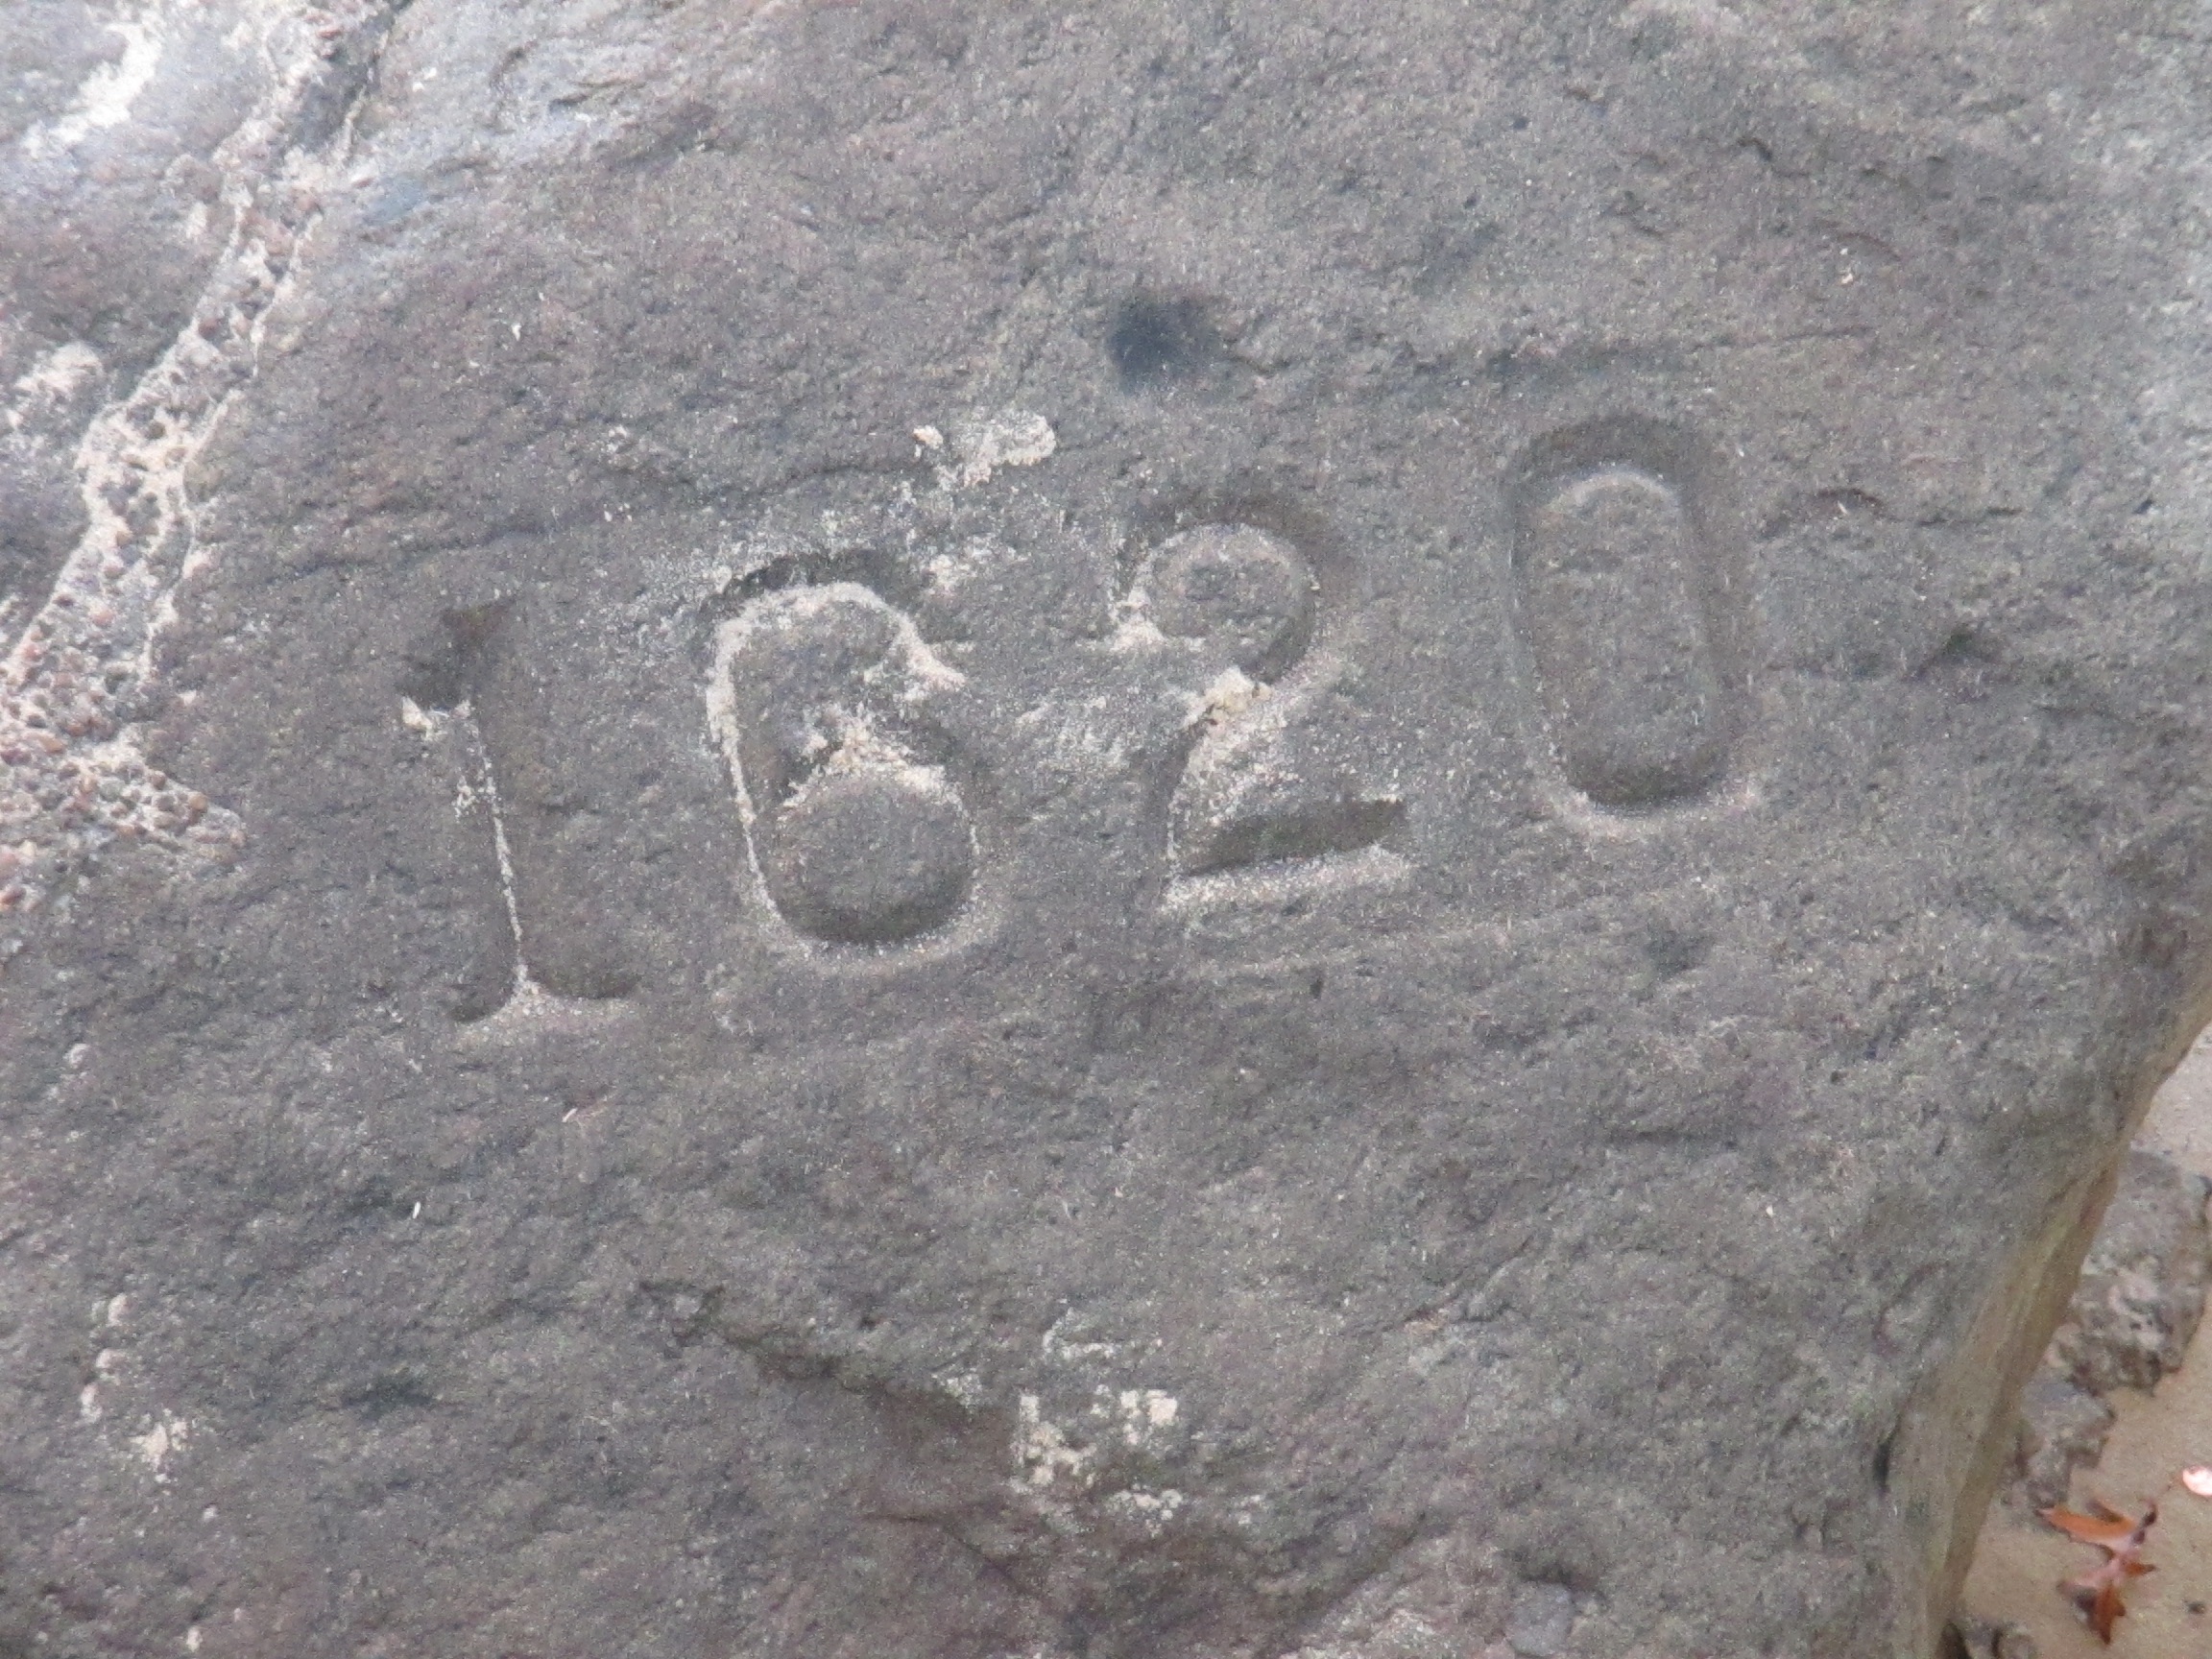
rock, america, historic, material, grave, geology, headstone, history, plymouth, relief, mayflower, stele, archaeological site, stone carving, pilgrims, ancient history, plymouth rock